USM Modular Furniture

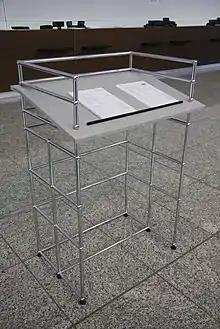
USM Haller Infostand

USM Haller furniture systems and product lines include the USM Display presentation system (developed in 1989), the USM Kitos modular table system (1990), and the USM Inos internal organization system (1996). In 2010, USM launched its Quick Ship program to respond to increased demand for classic modern furniture pieces from the USM Haller modular system by making them available for delivery within 2–3 weeks in the Continental United States. Quick Ship represents a large selection USM pieces for the home and office, such as credenzas, shelving, tables, storage, and nightstands. These selections are in stock, pre-built, and available in seven colors.